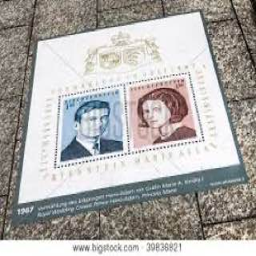
Liechtenstein PostalMuseum